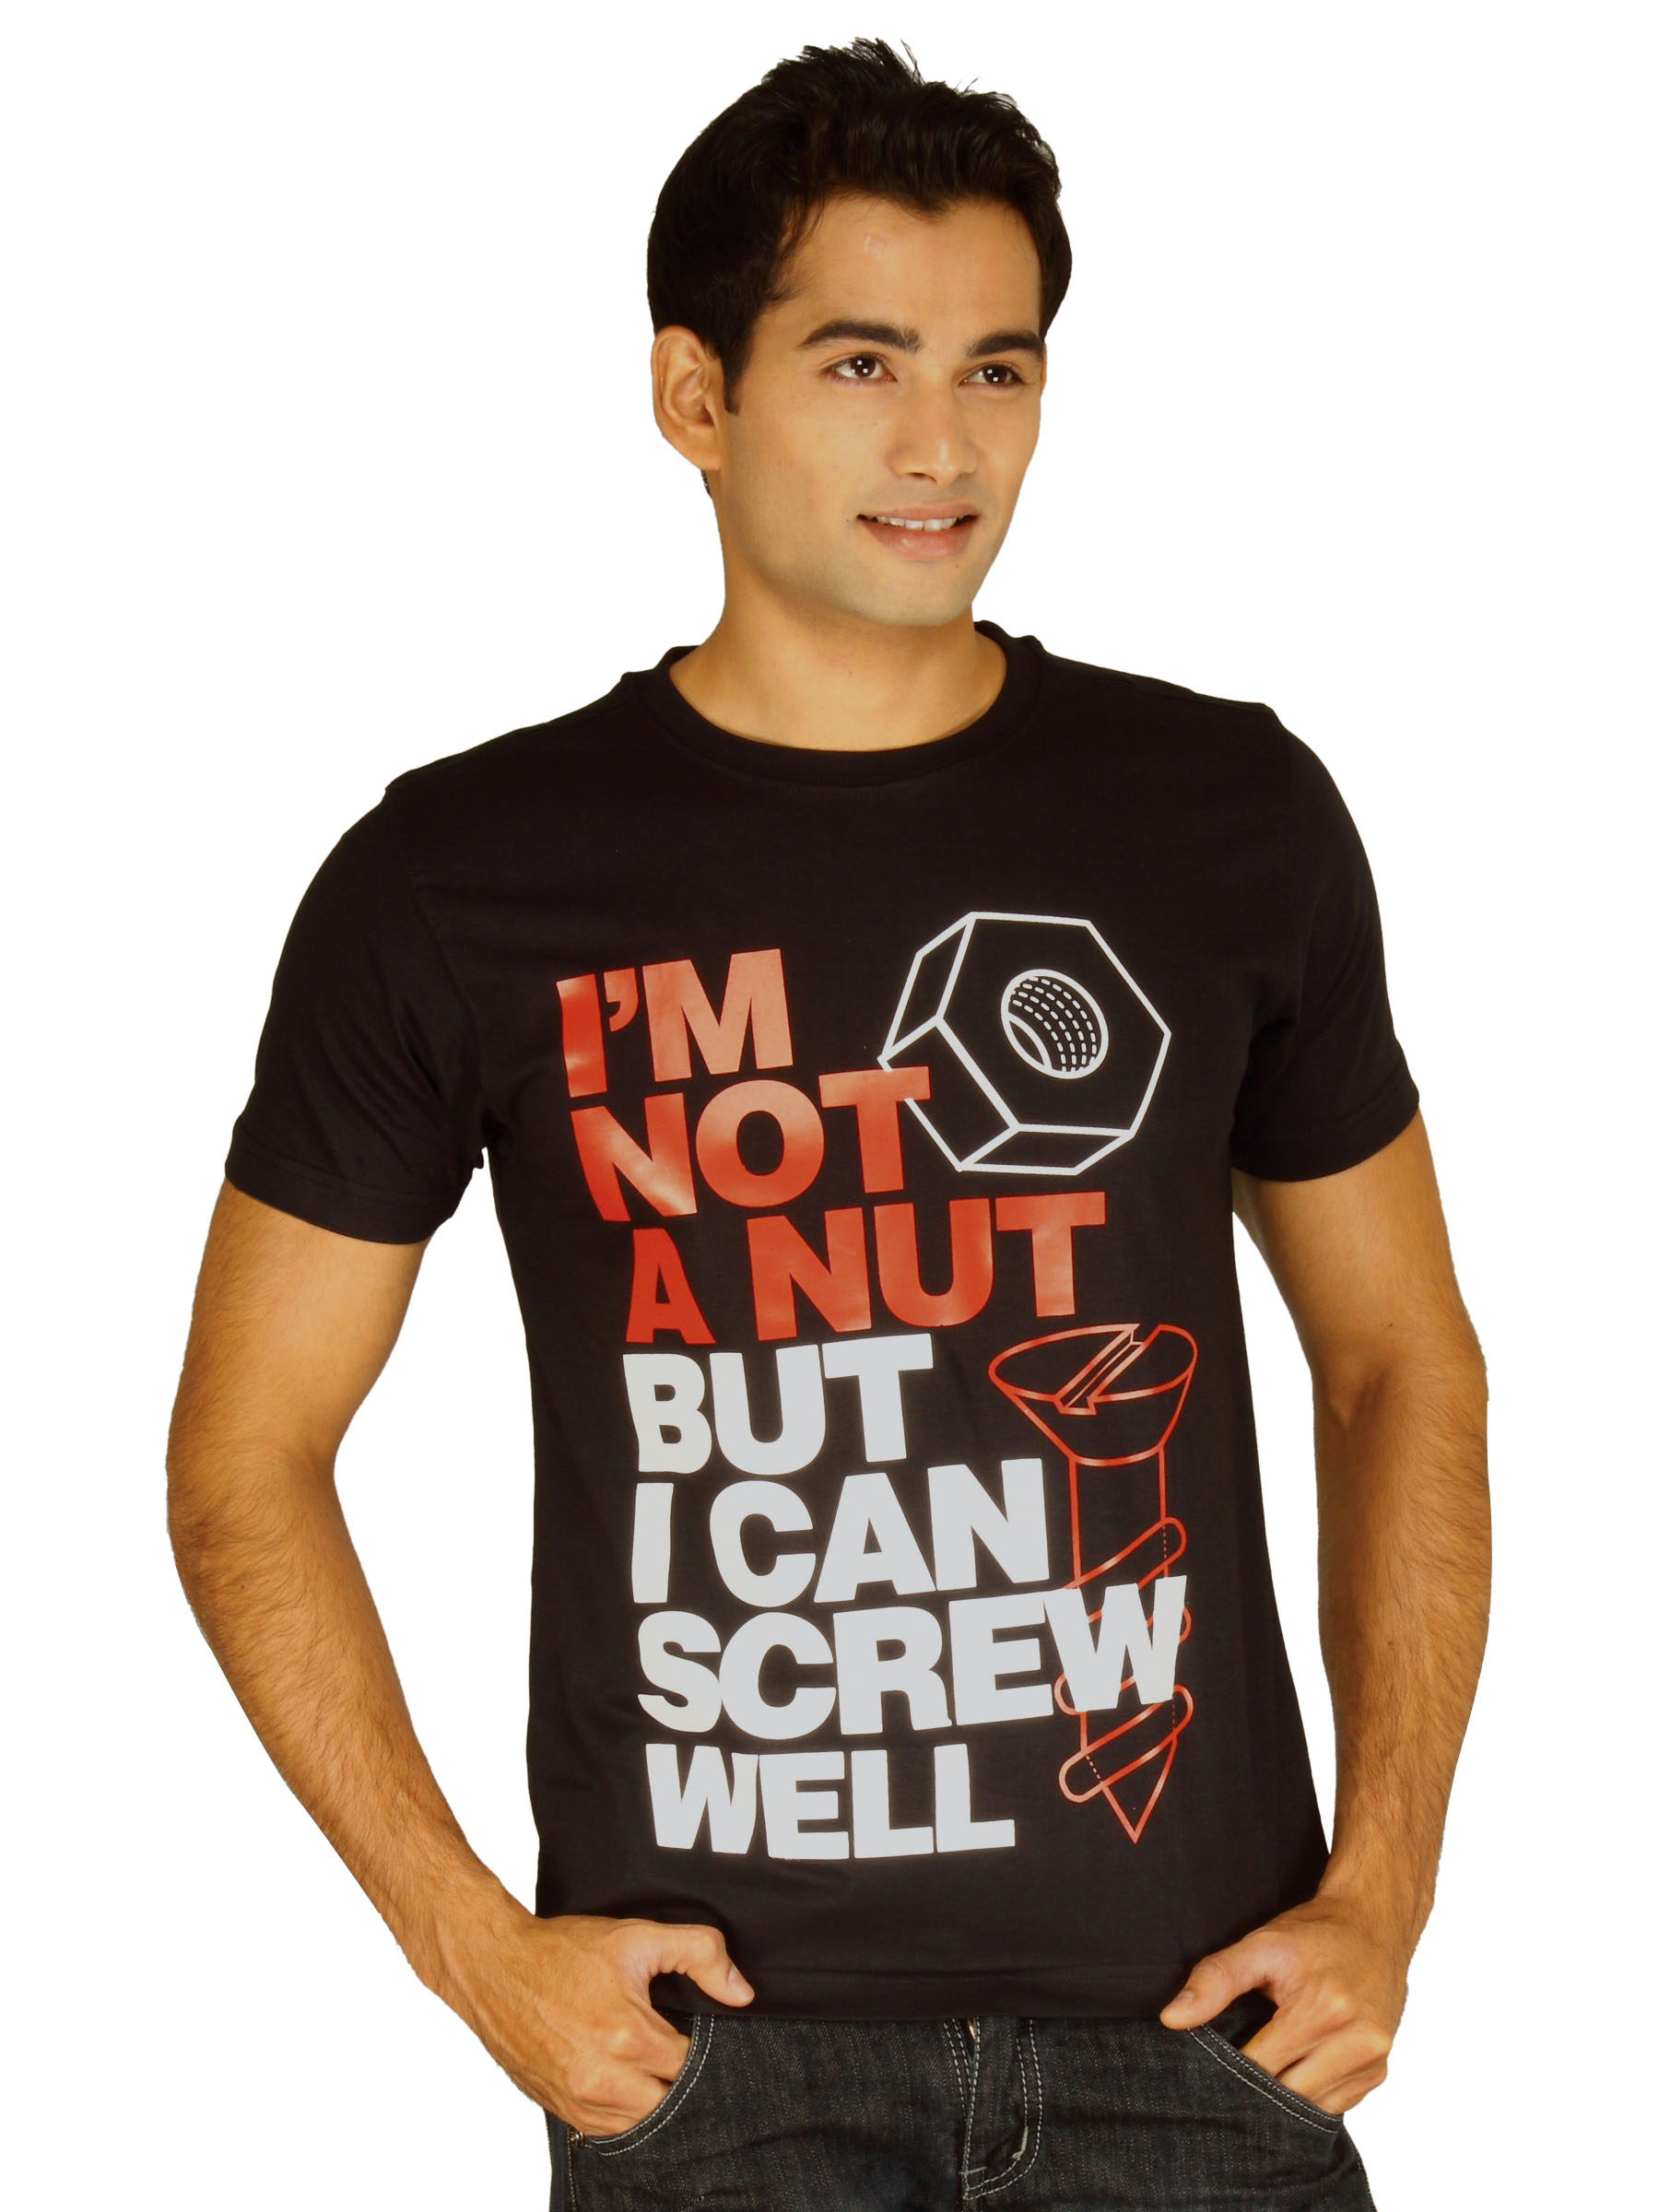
Myntra Men's I'm Not Nut But Can Screw Black T-shirt
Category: Apparel / Topwear / Tshirts
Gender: Men
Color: Black
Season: Summer 2011
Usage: Casual